Major appliance

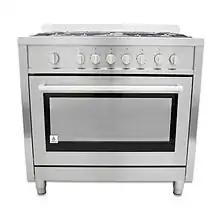
A modern gas stove

In the early days of electrification, many major consumer appliances were made by the same companies that made the generation and distribution equipment. While some of these brand names persist to the present day, even if only as licensed use of old popular brand names, today many major appliances are manufactured by companies or divisions of companies that specialize in particular appliances.